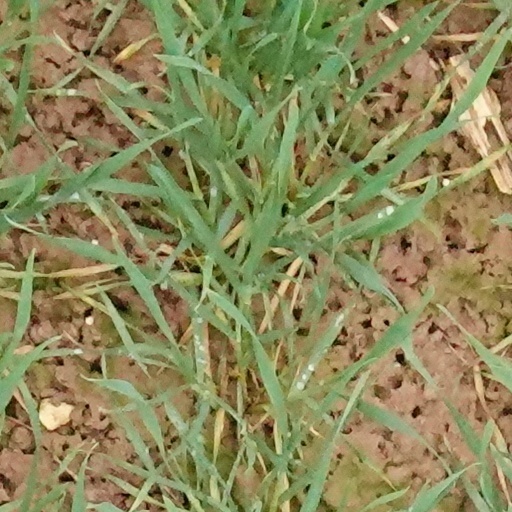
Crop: wheat